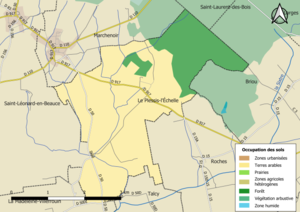
Carte des infrastructures et de l’occupation des sols en 2018 de la commune de fr:Le Plessis-l'Échelle (France).
Le Plessis-l'Échelle est une commune française située dans le département de Loir-et-Cher, en région Centre-Val de Loire.